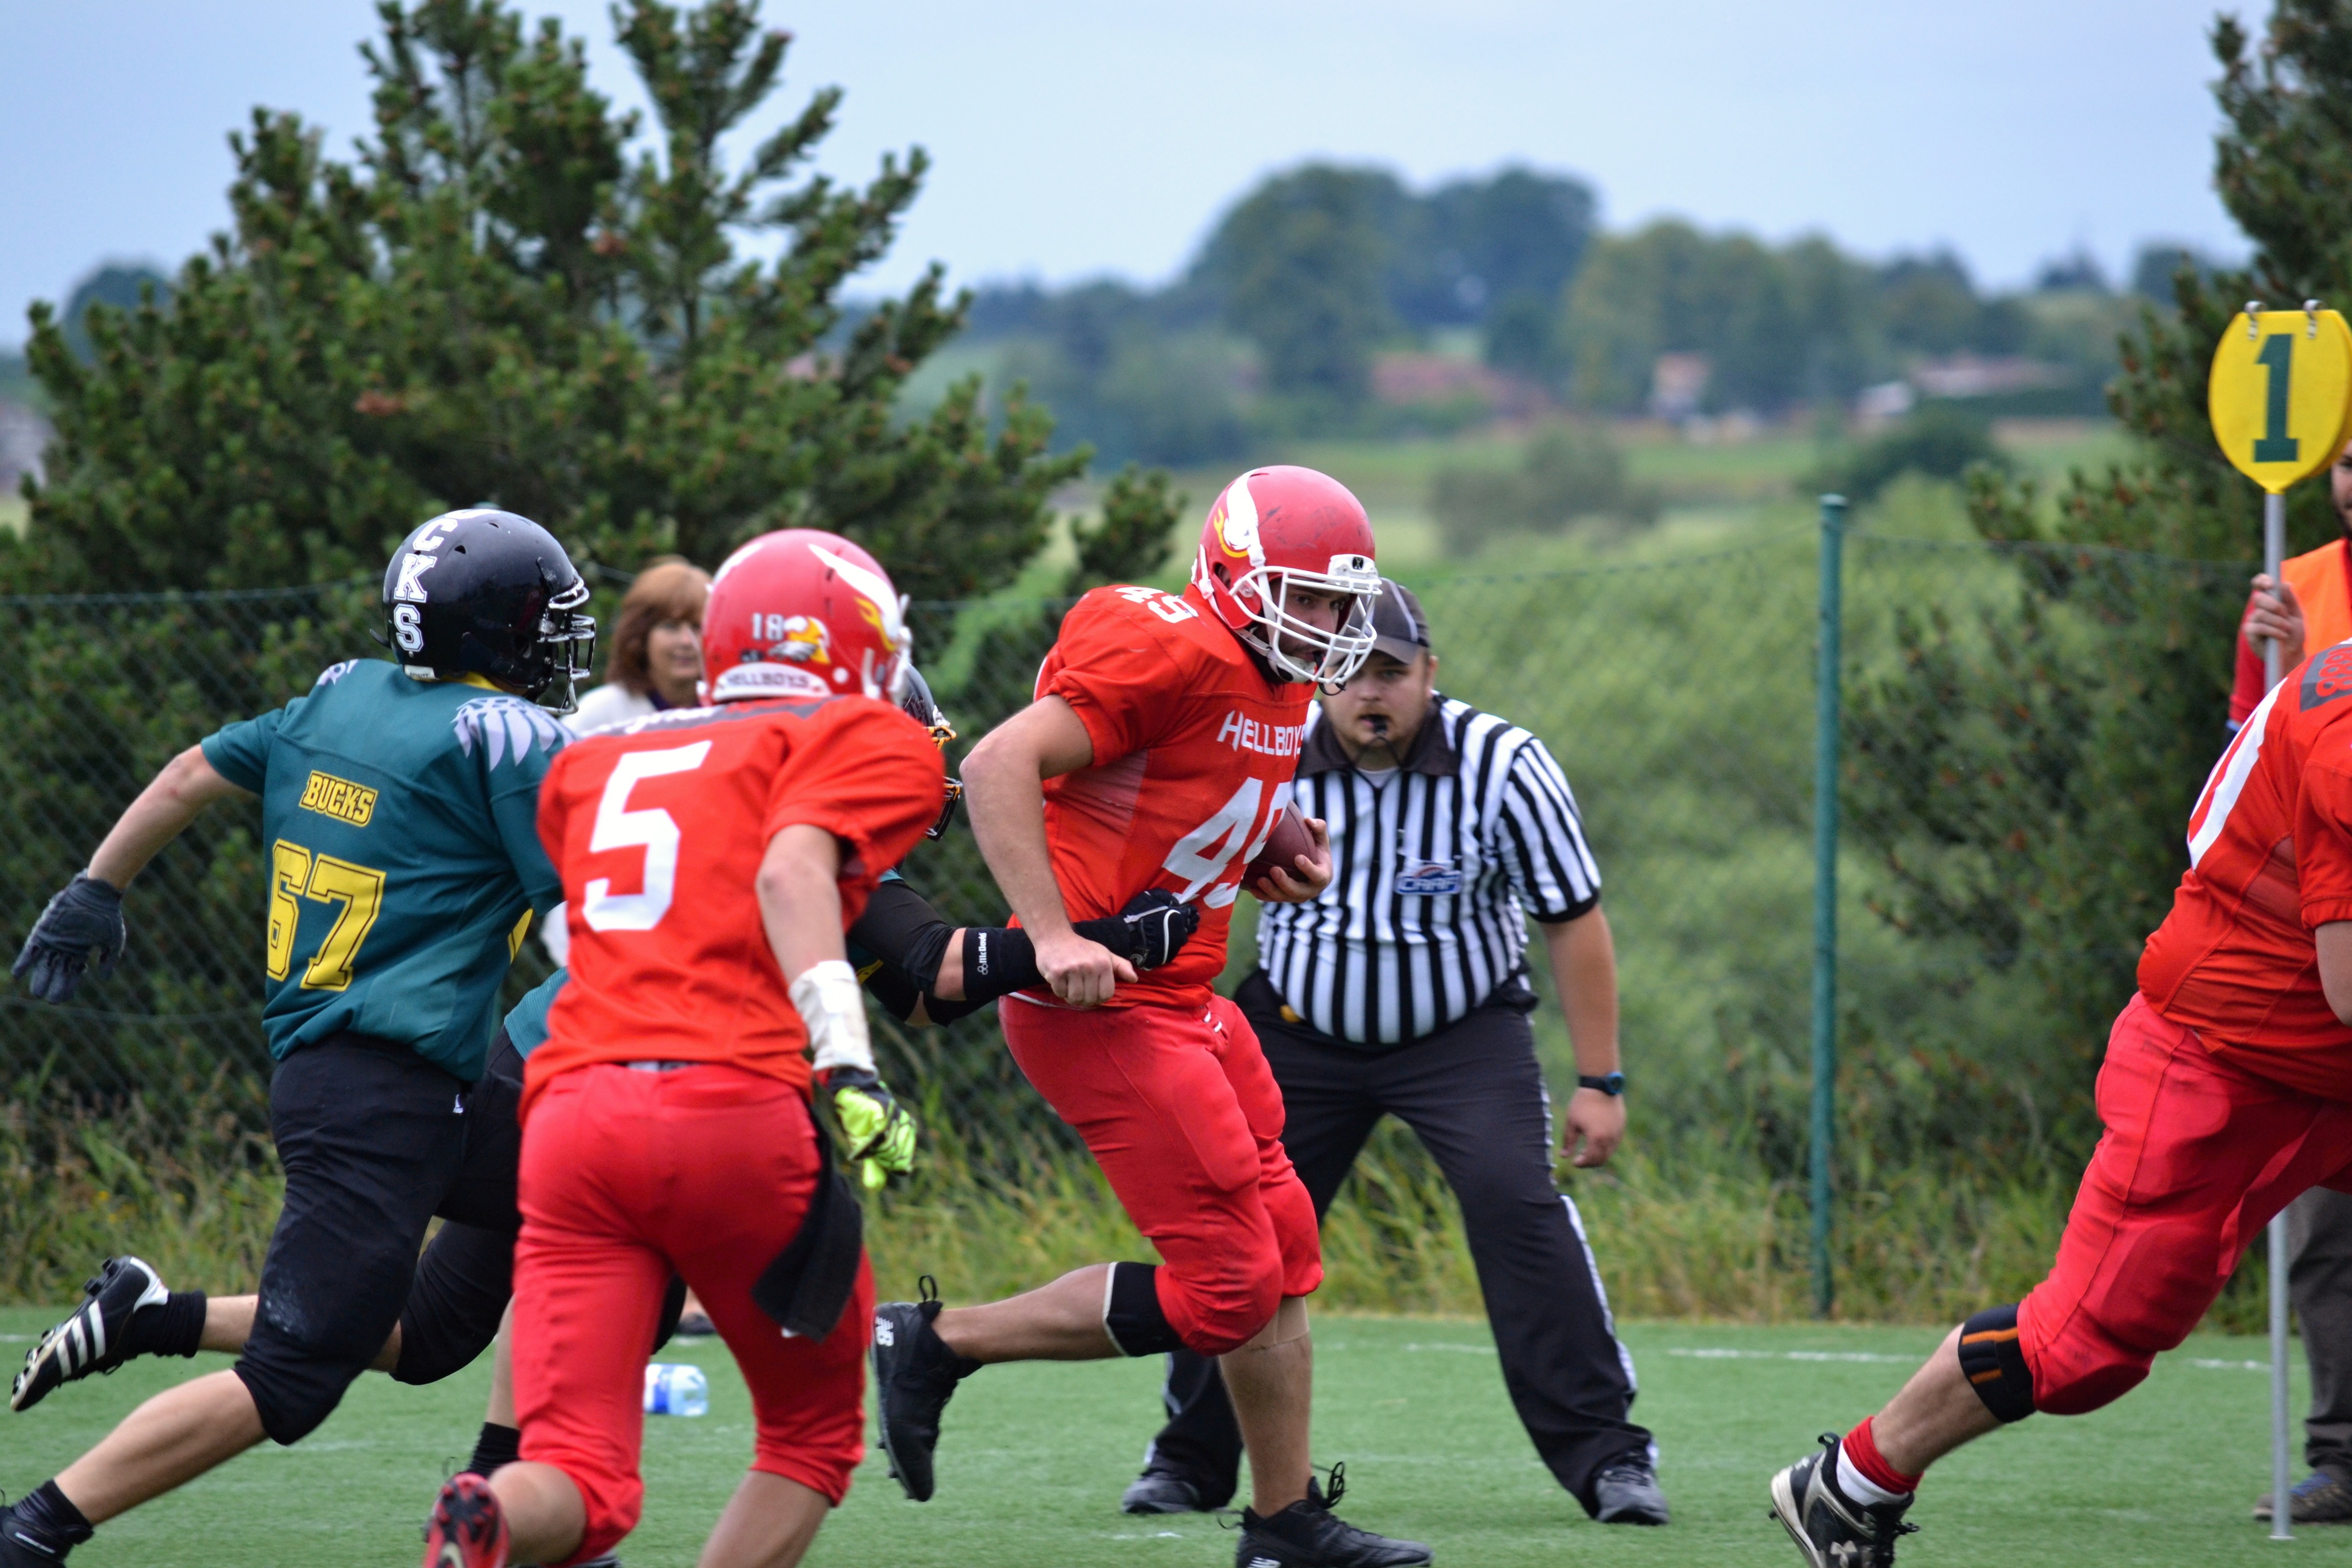
sport, field, soccer, football, player, team, american football, sports, courage, players, toil, rules, win, tackle, cooperation, football player, ball game, teammates, competition event, gridiron football, contact game